Doosukeltha

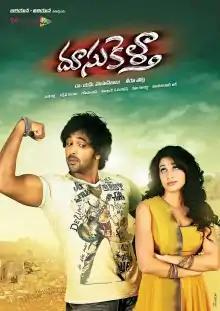
Theatrical Release poster

Doosukeltha is a 2013 Indian Telugu-language action comedy film directed by Veeru Potla. It stars Manchu Vishnu and Lavanya Tripathi. Mani Sharma composed the music for the film. Mohan Babu produced the film under the banner of 24 Frames Factory.